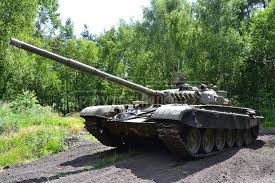
Label: T-72